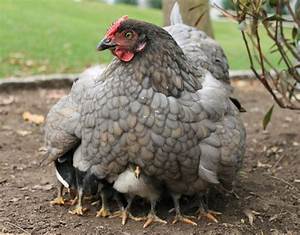
Label: chicken